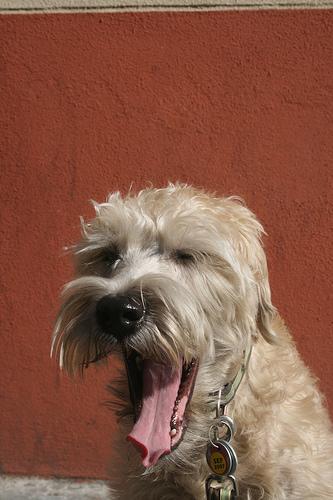
Breed: wheaten terrier